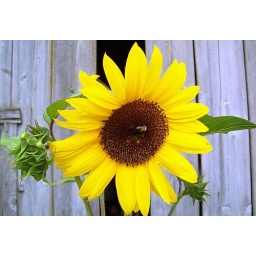
A lone bee visits a beautiful, bright yellow sunflower growing in front of an old barn.